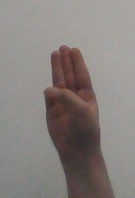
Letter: thaa